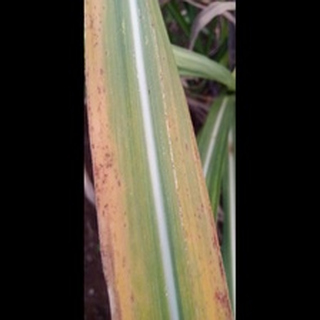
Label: sugarcane_yellow_leaf_disease